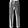
Label: Trouser